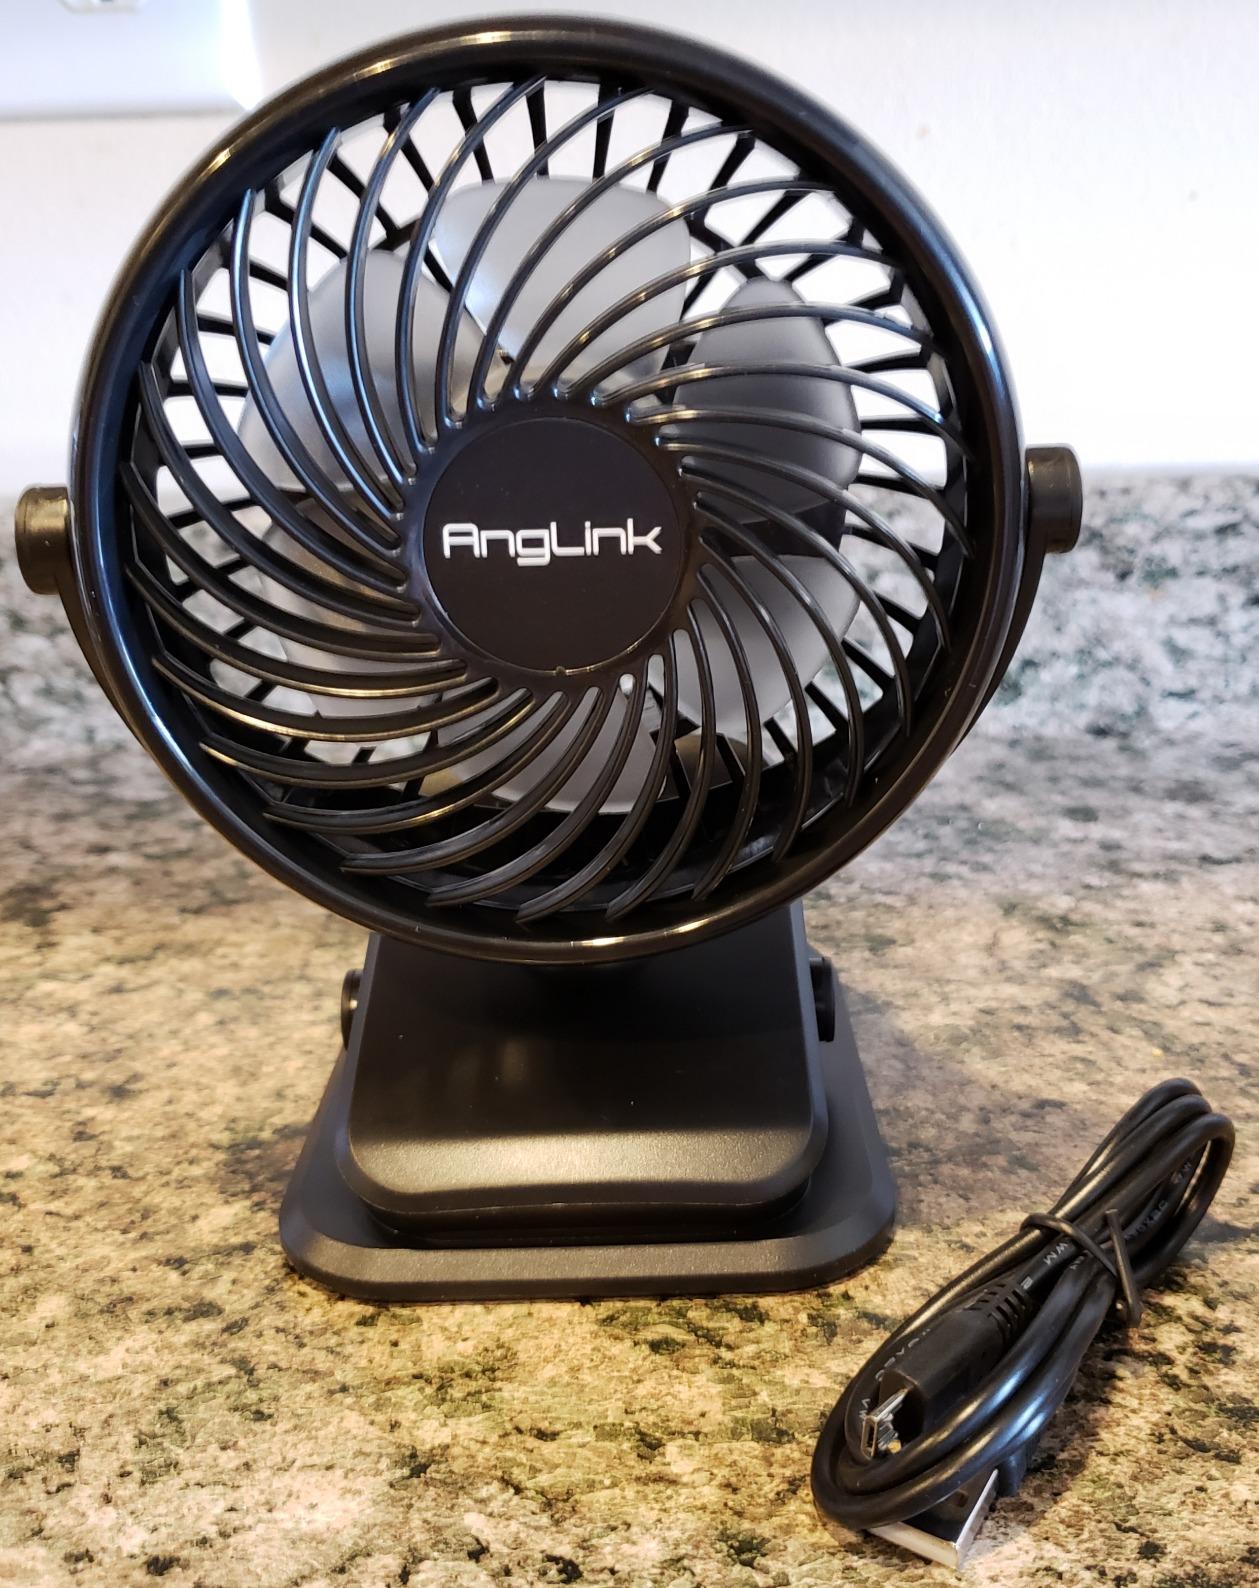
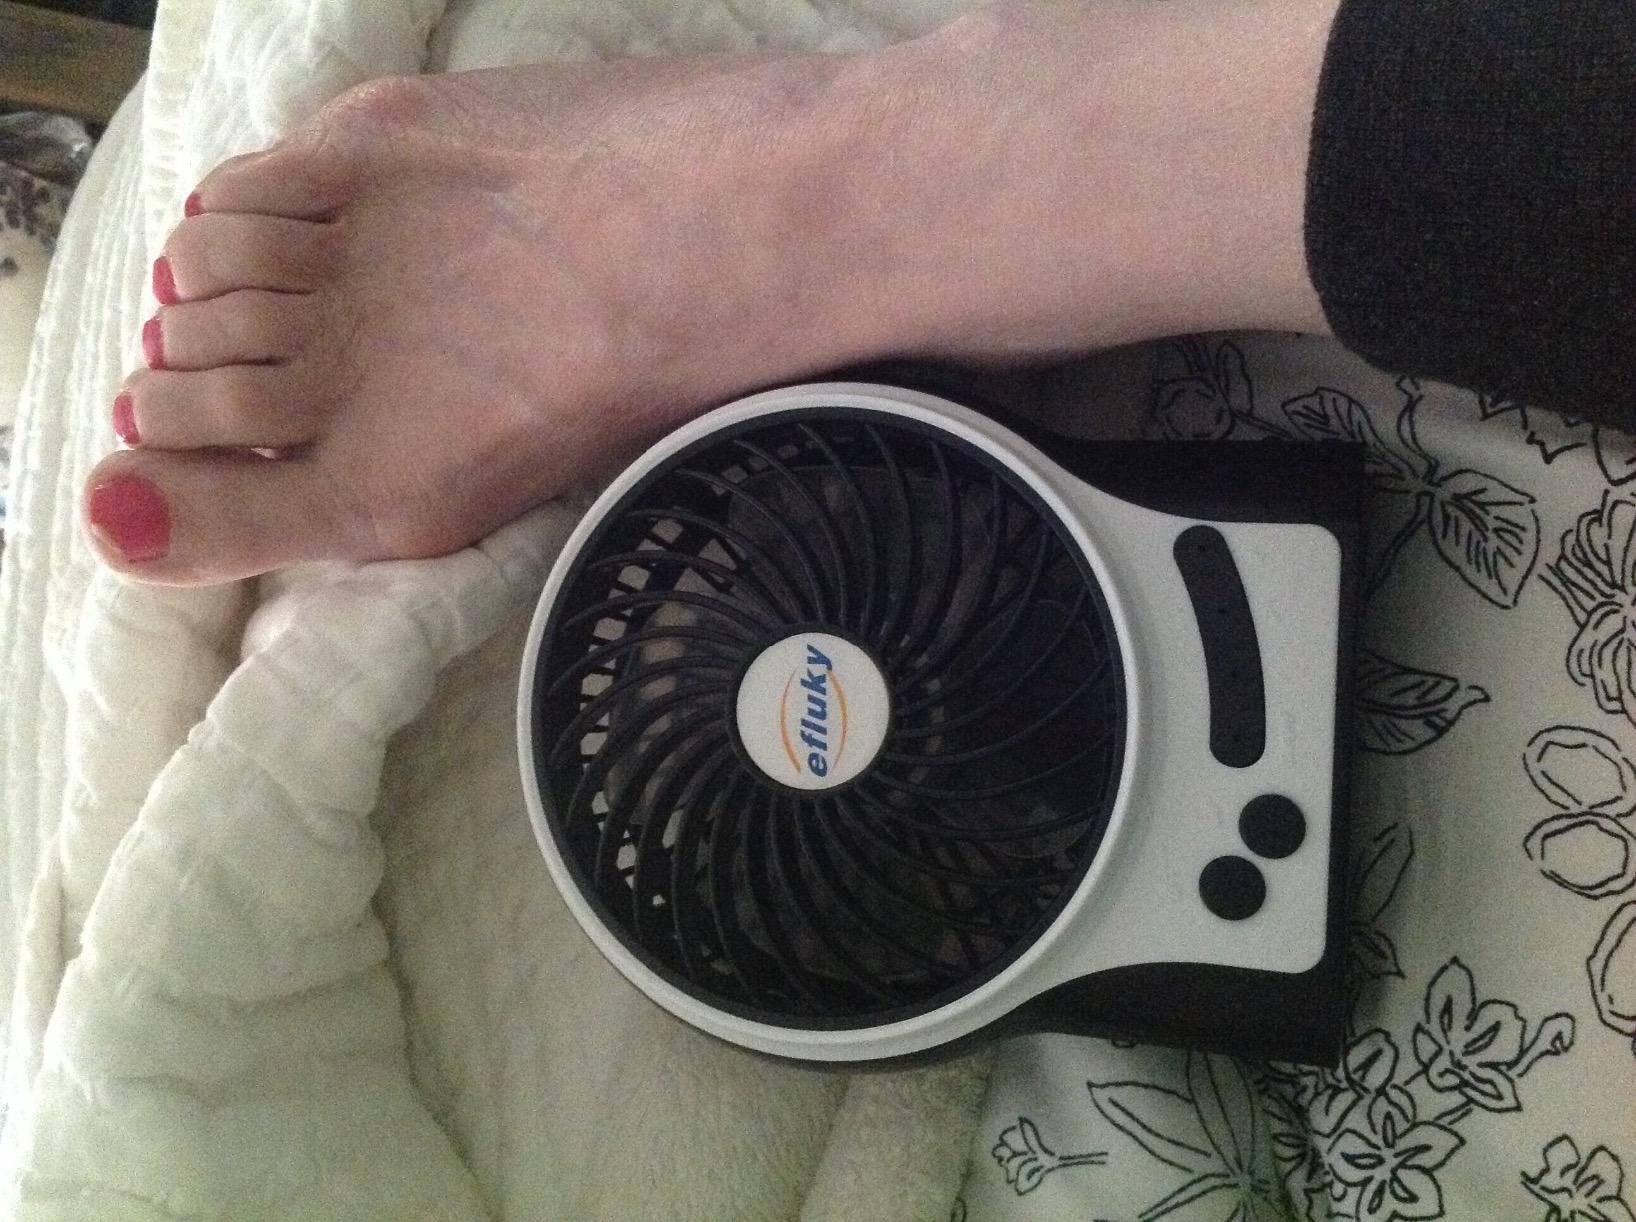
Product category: fan
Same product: no